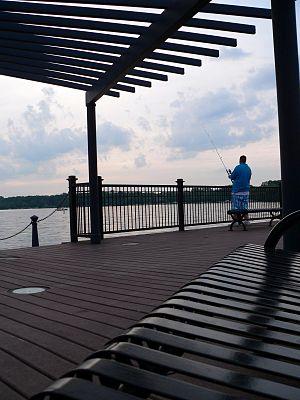
Lake Zurich est un village du comté de Lake dans l'Illinois, aux États-Unis. Situé au sud-est du comté, il est incorporé le 20 octobre 1896.